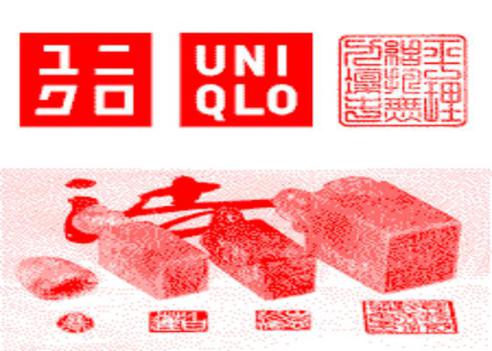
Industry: Clothes